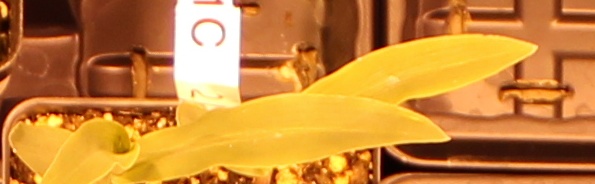
Label: Corn